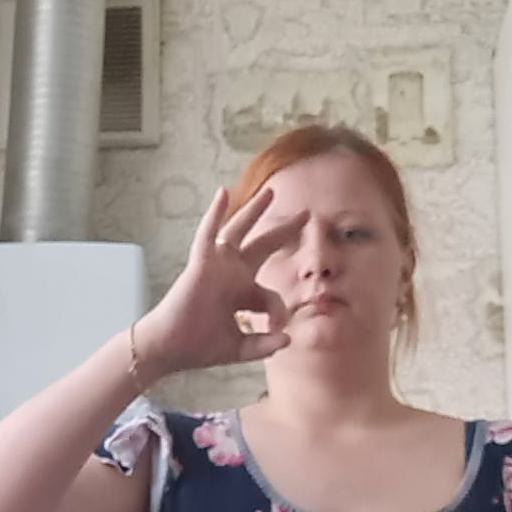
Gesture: ok